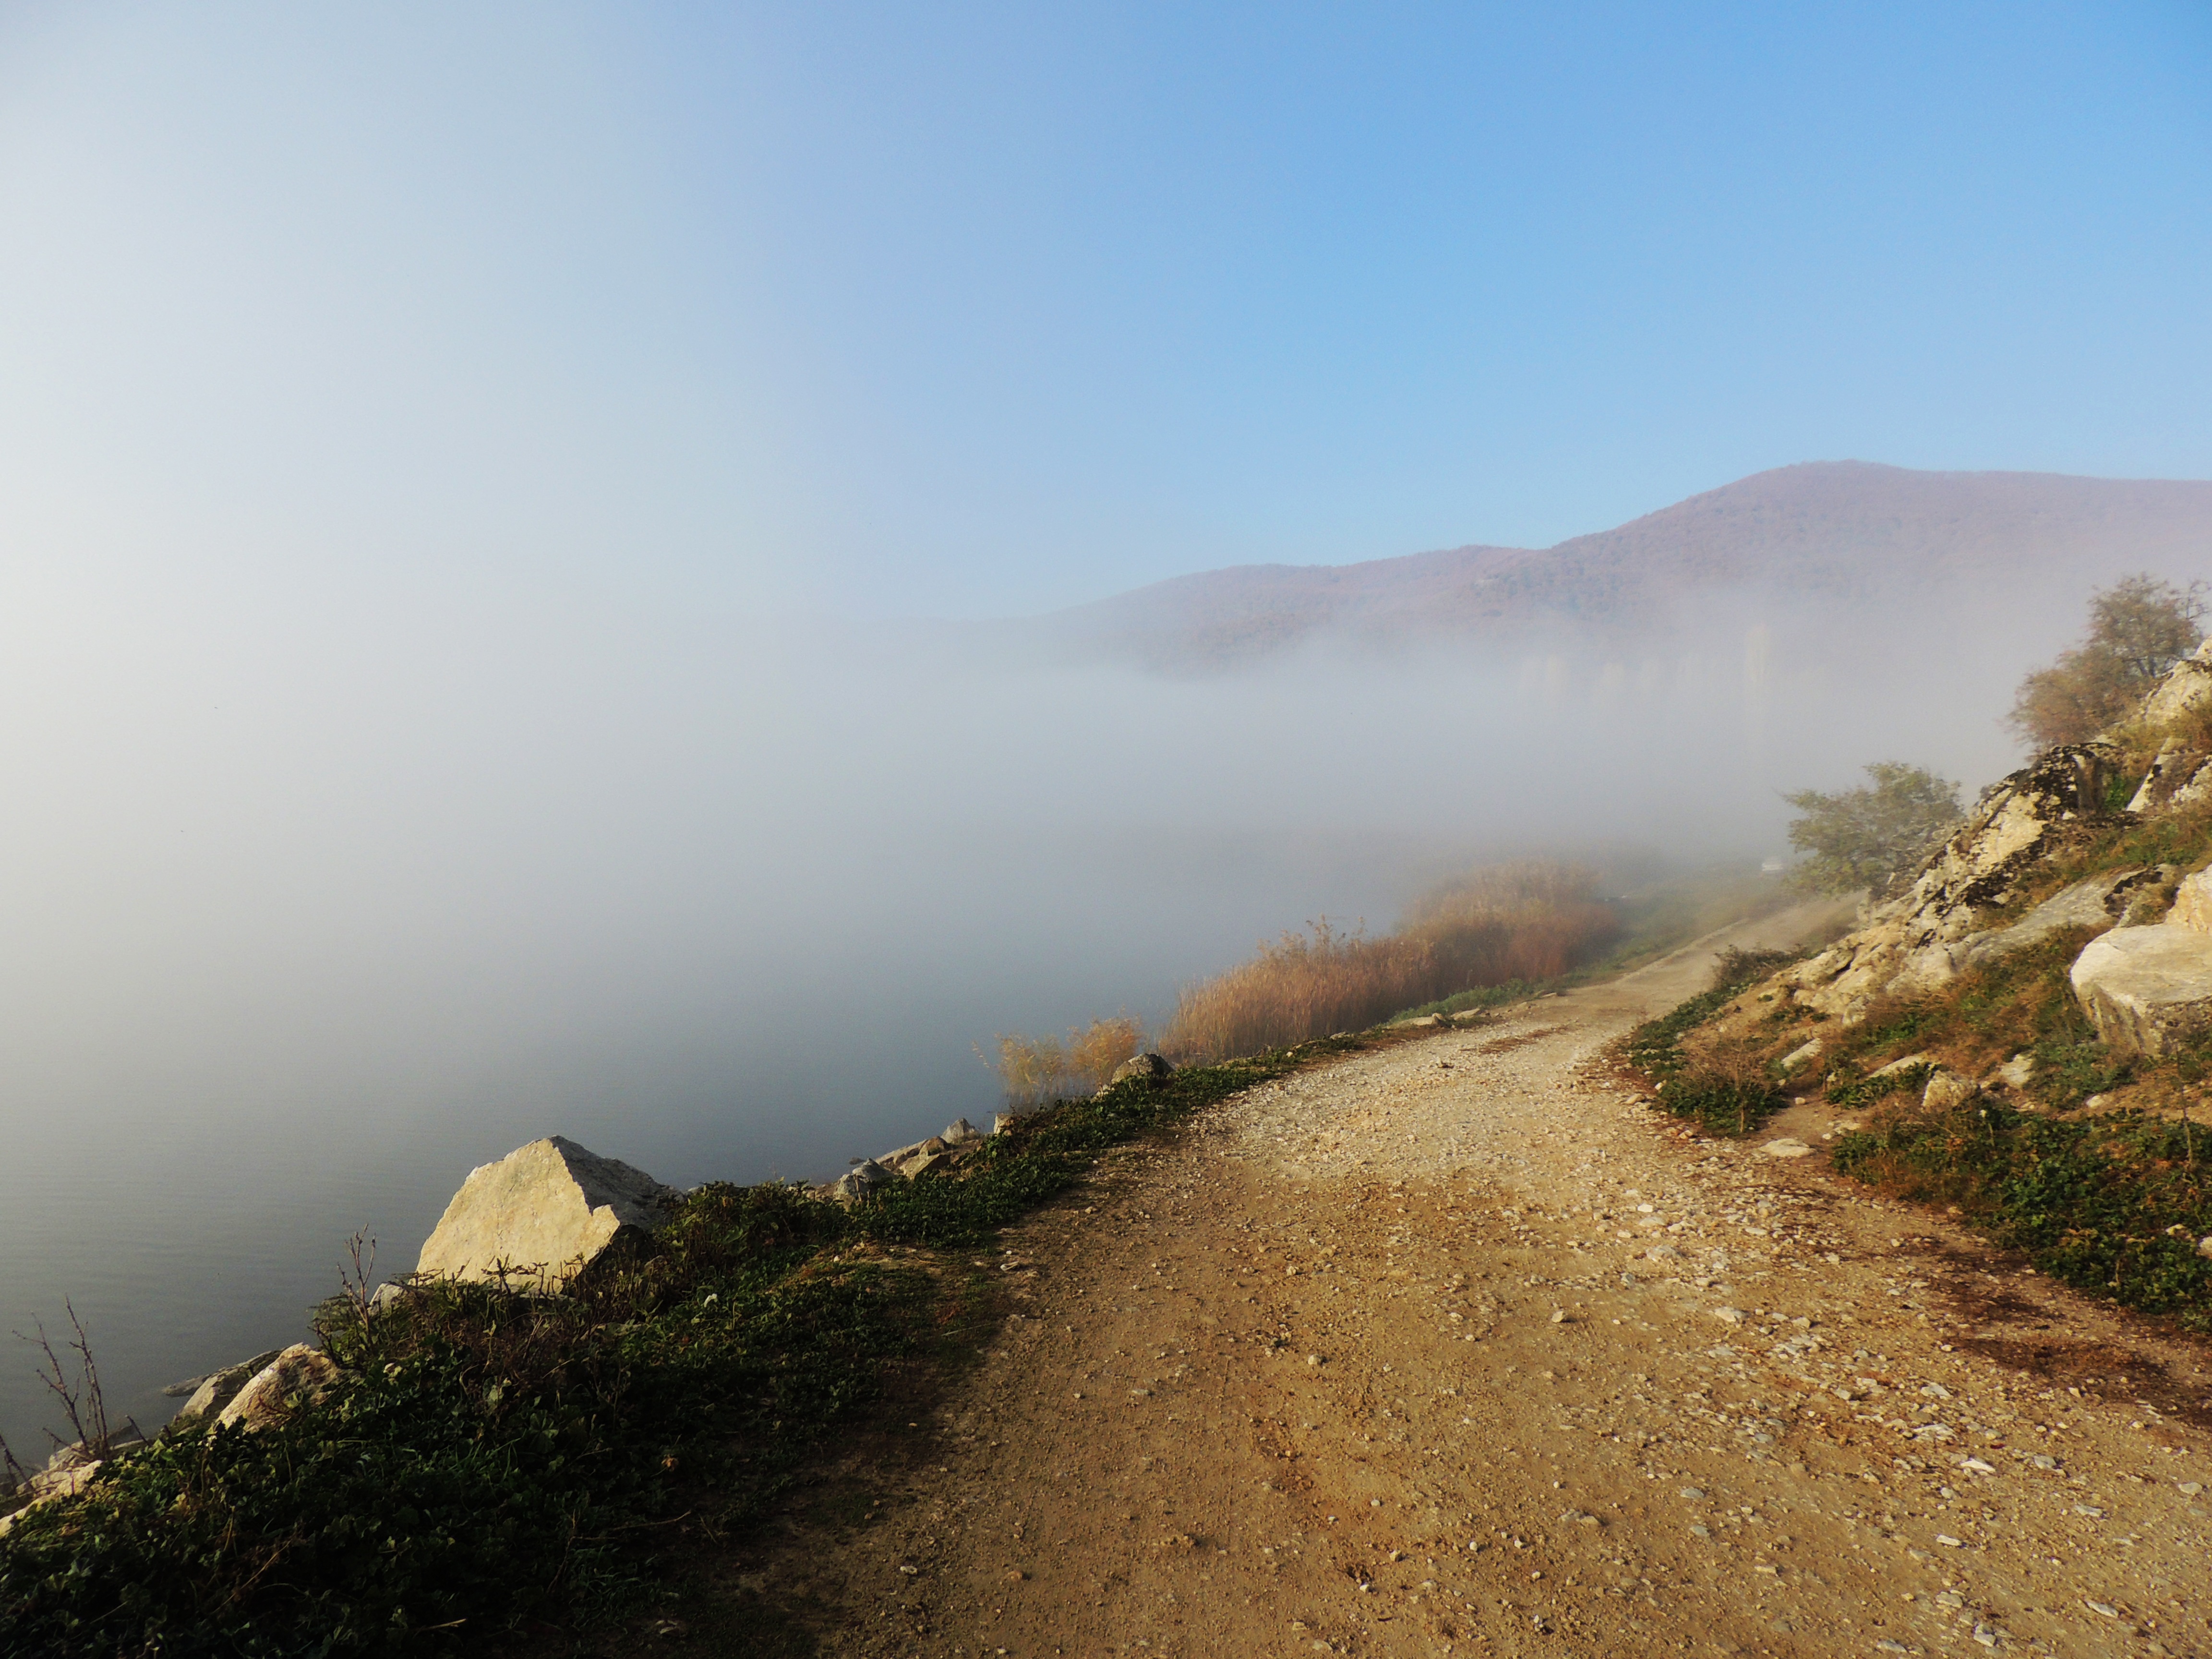
landscape, sea, coast, nature, forest, horizon, wilderness, walking, mountain, cloud, fog, road, mist, trail, morning, hill, adventure, mountain range, cliff, terrain, ridge, summit, plateau, fell, landform, geographical feature, atmospheric phenomenon, mountainous landforms